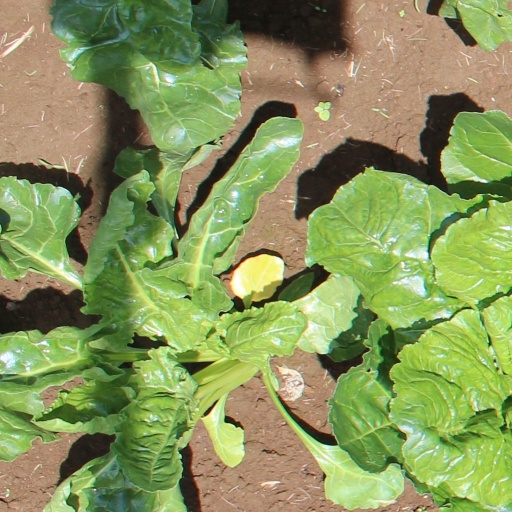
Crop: sugar beet